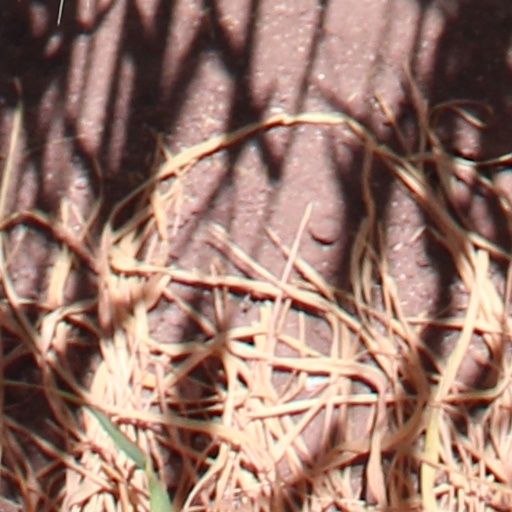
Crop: wheat